Cedric Bixler-Zavala

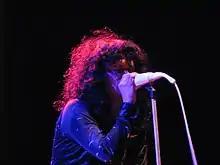
Cedric Bixler-Zavala in 2008

When performing with At the Drive-in and The Mars Volta, Bixler-Zavala is known for his eccentric on-stage behavior. He frequently does somersaults on stage, swings his microphone (once unintentionally hitting bandmate Ikey Owens in the head), throws objects such as cymbals, microphone stands, and trash cans into the audience, salsa dances, adjusts Omar Rodríguez-López's effects pedals and occasionally plays the maracas.